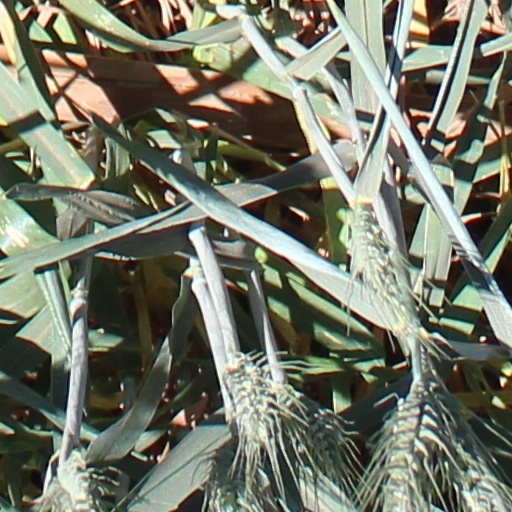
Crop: wheat